Mormon Bar, California

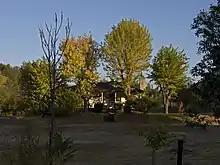
A standalone house at Mormon Bar

It was settled during the California Gold Rush. Mormons occupied the place during the winter of 1849/50. It was first mined by veterans of the Mormon Battalion in 1849 after their discharge in 1847. They did not stay very long, and other miners came and occupied the site.